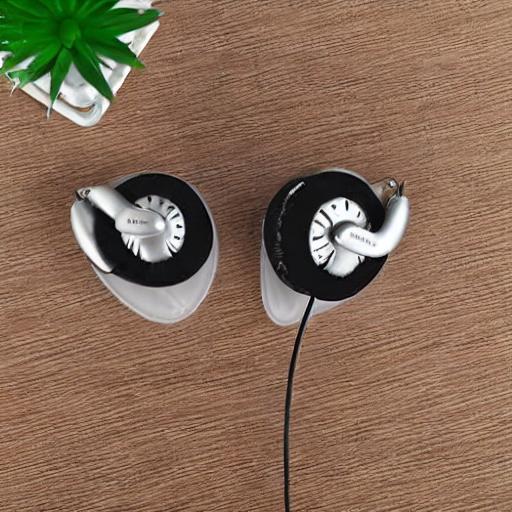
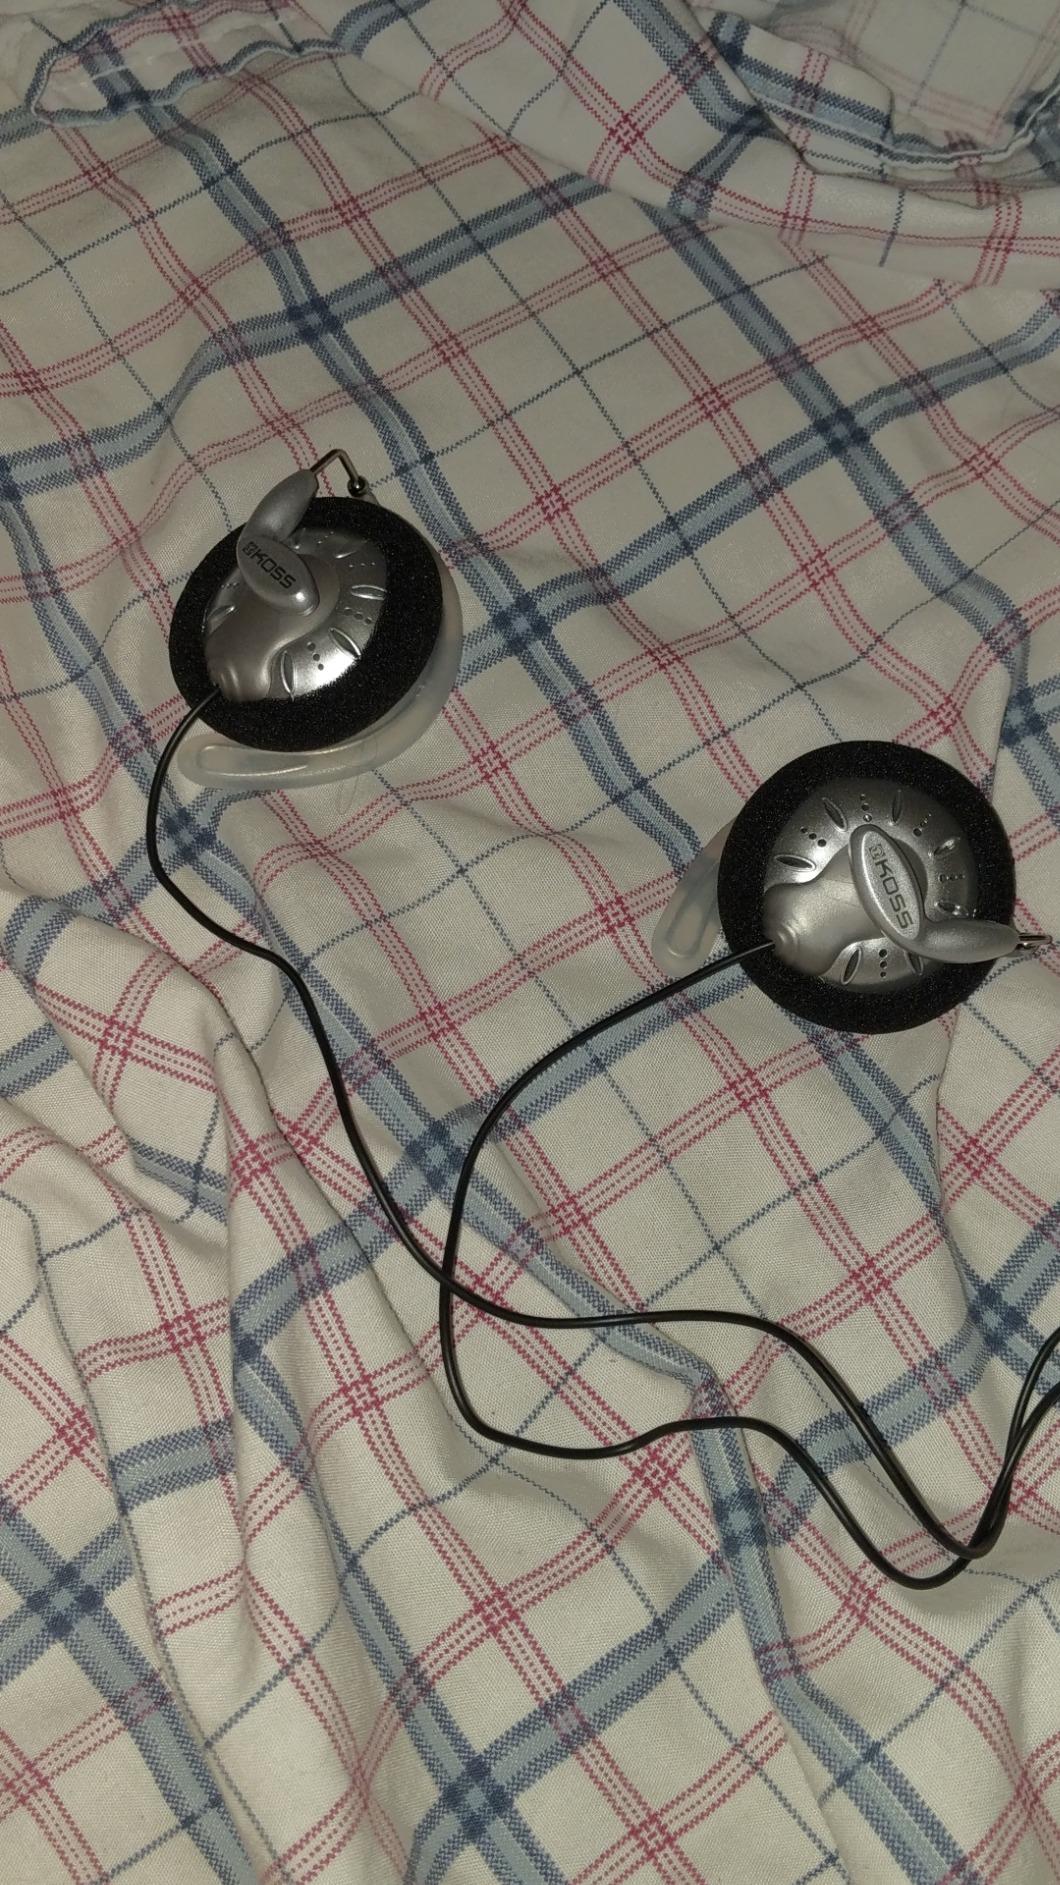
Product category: headphones
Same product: no